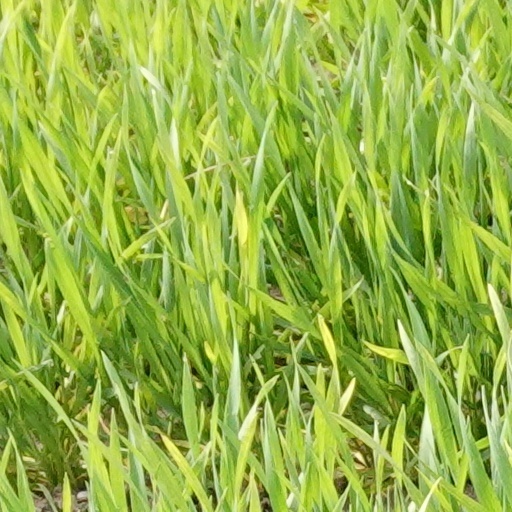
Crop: wheat